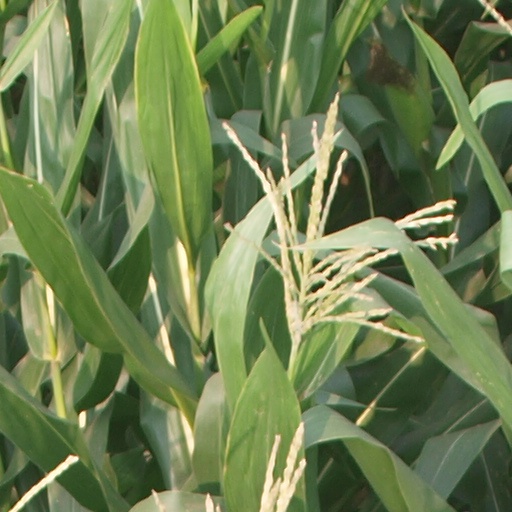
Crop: maize; corn